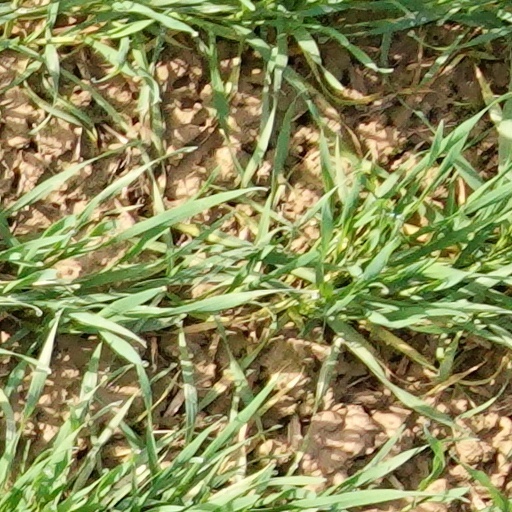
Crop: wheat